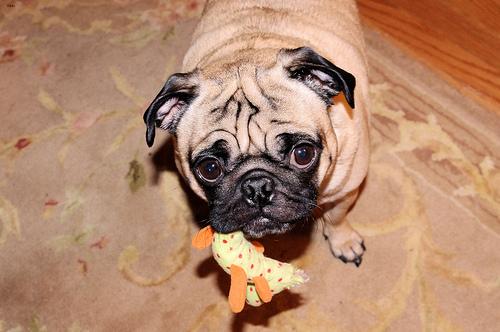
Breed: pug